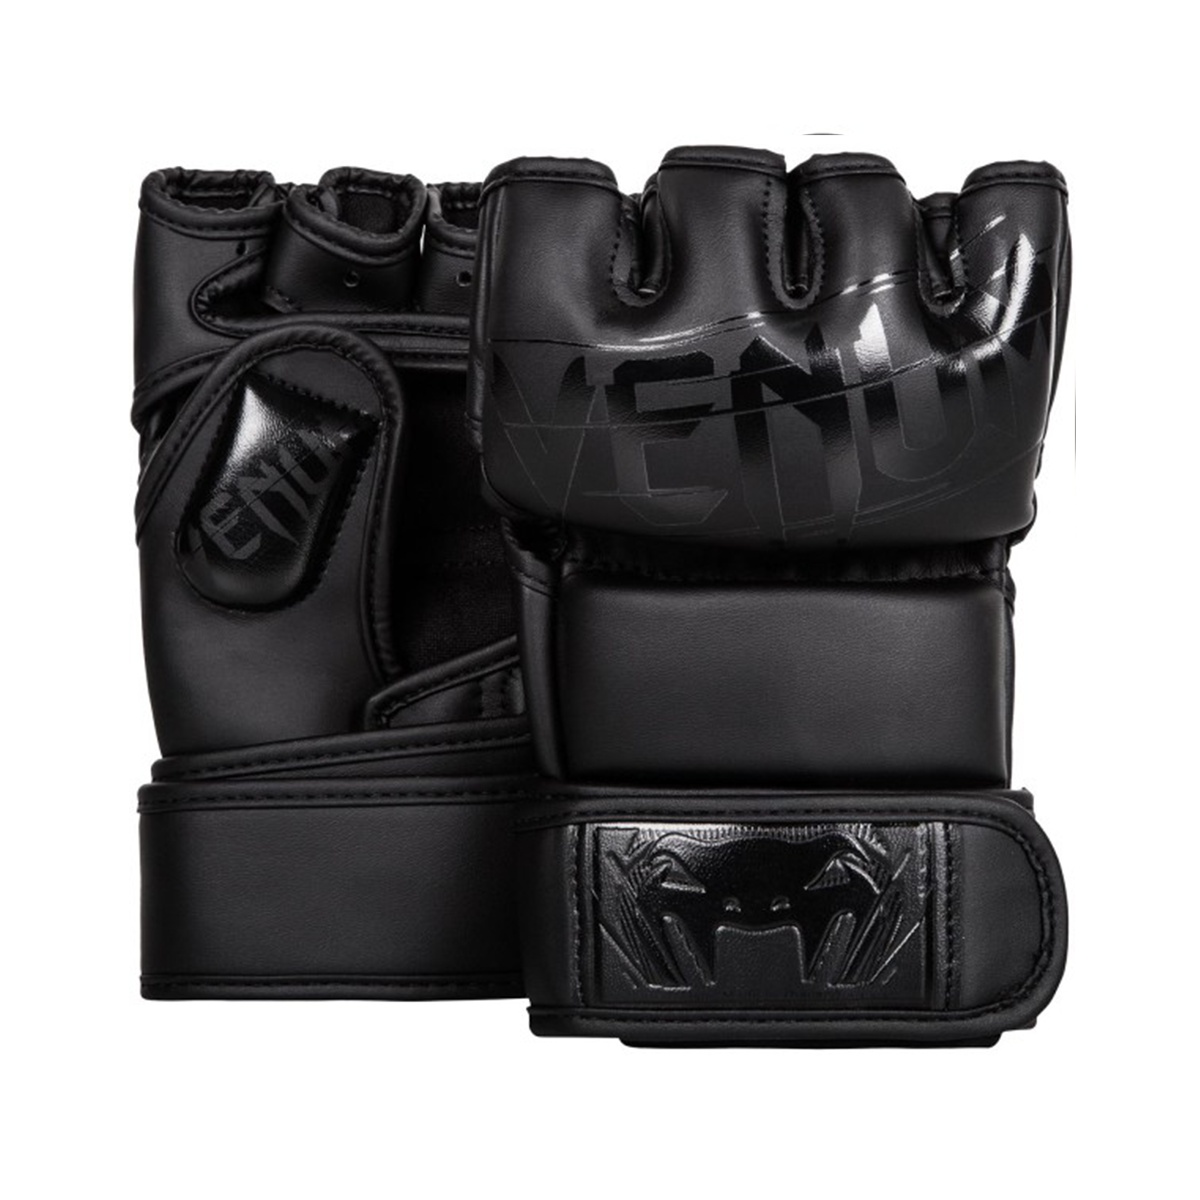
MMA-Hanskat - Venum - Undisputed 2.0 - Musta/Musta
Venum MMA otteluhanskat otteluihin, harjoituksiin ja säkkitreeneihin. Valmistettu kestävästä nappa-nahasta. Tuettu peukalo. Vahva tarrakiinnitys tukee rannetta. Vahvat ja tiheät ompeleet. Hyväksytty ottelukäyttöön. Loistavat hanskat otteluihin, treeneihin sekä säkkitreeniin. Katso tarkempi tuotekuvaus hanskoista alta. Ammattikäyttöön soveltuva MMA otteluhanska Venumilta. Hanska on valmistettu erittäin kestävistä materiaaleista mukavuus ja istuvuus huomioiden. Hanska on pitkäikäinen. Tässä hanskassa myös peukalo on hyvin suojattuna. Täyte Venum hanskojen täyte on hyvin hengittävää ja iskunkestävää. Hanska on täytetty niin, että rystysten kohdalla suojaus on erittäin hyvä. Ranteen kohdalla hanska on joustava, mutta tukeva. Suunnittelussa on tarkoin mietitty tarvittava liikuvuus ja suoja. Hanskat suojaavat hyvin sormien etuosia, vähentämättä liikkuvuutta. Kiinnitys Hanskojen kiinnitysmekanismi on helppo tarrakiinnitys. Kiinnitys antaa samalla hyvän tuen ranteille. Tarrakiinnitys on erittäin helppokäyttöinen ja kestävä. Huolto Hanskat ovat valmistettu kestävästä nahasta, mikä tekee puhtaanapidon helpoksi. Saat pidettyä hanskat helposti hygieenisinä puhdistamalla ne desifiointipyyhkeillä sekä talouspaperilla.
Brand: Venum
Category: Sporting Goods > Athletics > Boxing & Martial Arts > Boxing & Martial Arts Protective Gear > Boxing & MMA Gloves & Mitts > MMA Gloves